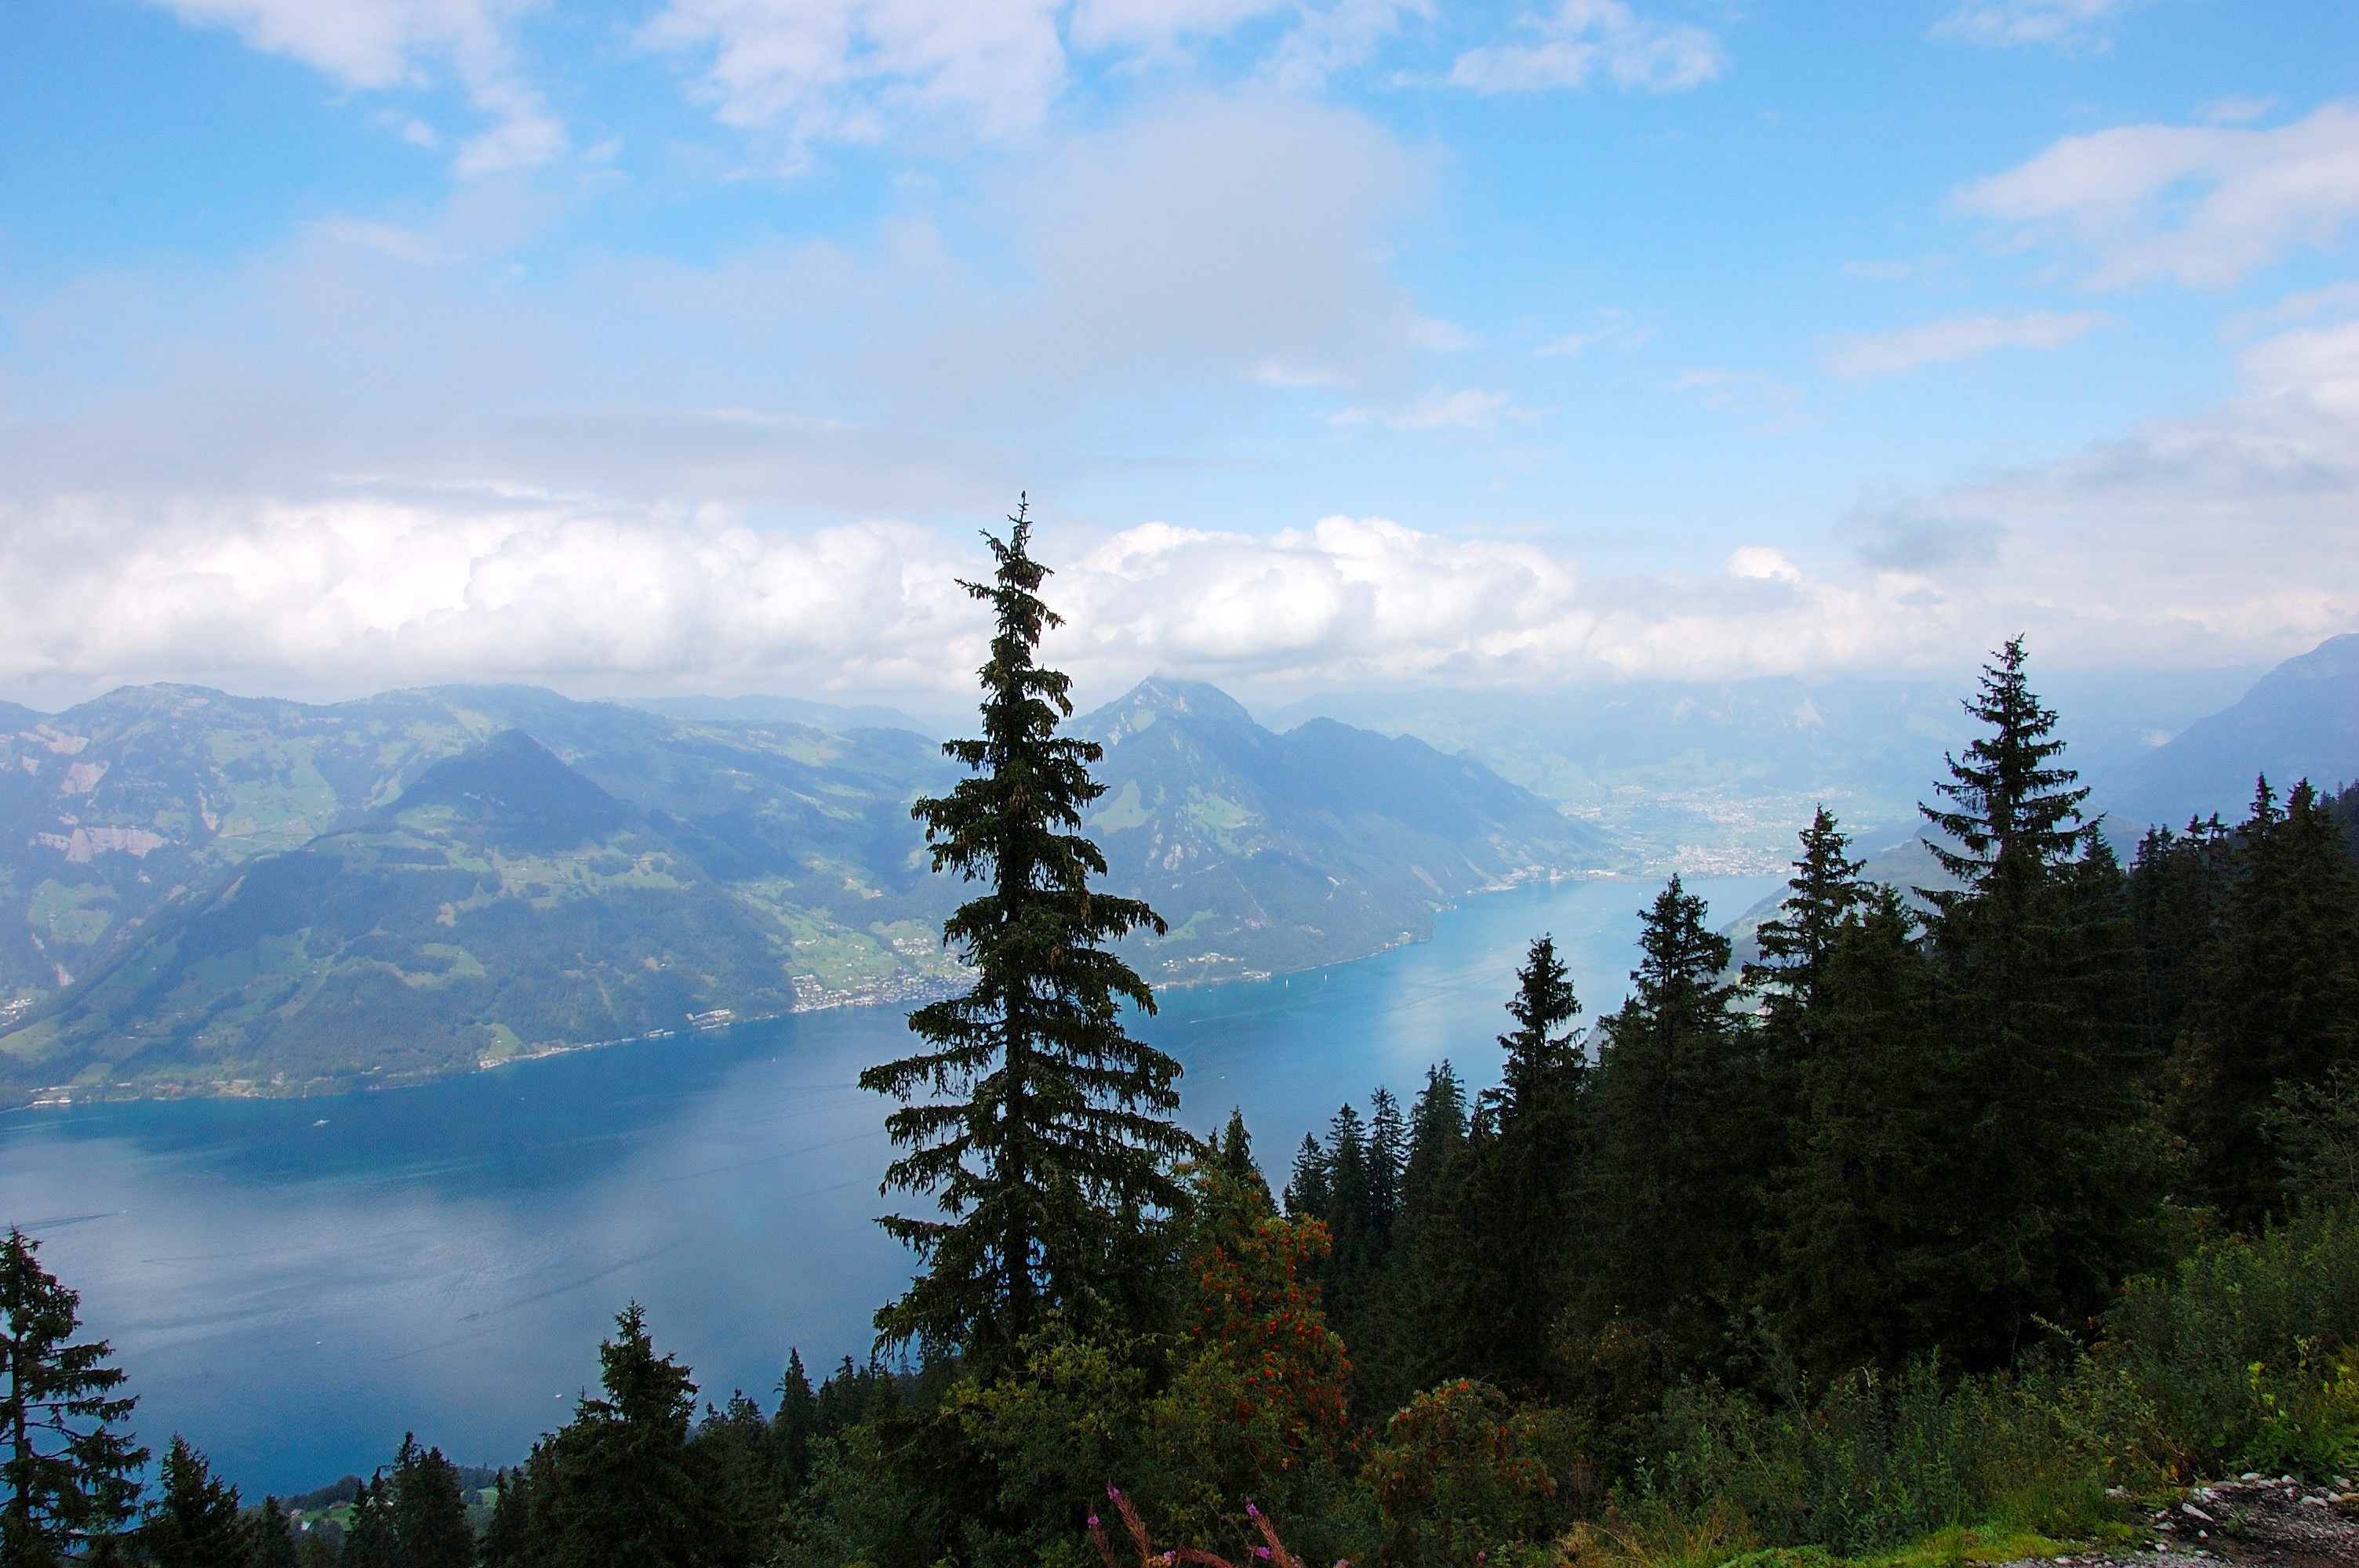
tree, nature, forest, wilderness, mountain, cloud, sky, meadow, lake, adventure, view, mountain range, blue, ridge, summit, clouds, mountains, alps, plateau, switzerland, larch, ecosystem, landform, lake lucerne region, mountainous landforms, temperate coniferous forest, klewenalp